Princess Kaguya (1935 film)

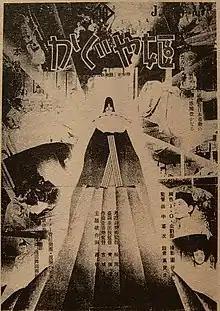
Theatrical release poster

is a 1935 Japanese musical drama film directed by , with cinematography and special effects by Eiji Tsuburaya. Produced by (later Toho), it is based on the 10th century Japanese literary tale "The Tale of the Bamboo Cutter". In the film, Princess Kaguya was raised by a couple who spread rumors that she had ascended a mountain in order to deceive suitors and ran away with her son and the princess. The film was considered lost until the British Film Institute found a 35mm cut in May 2015.